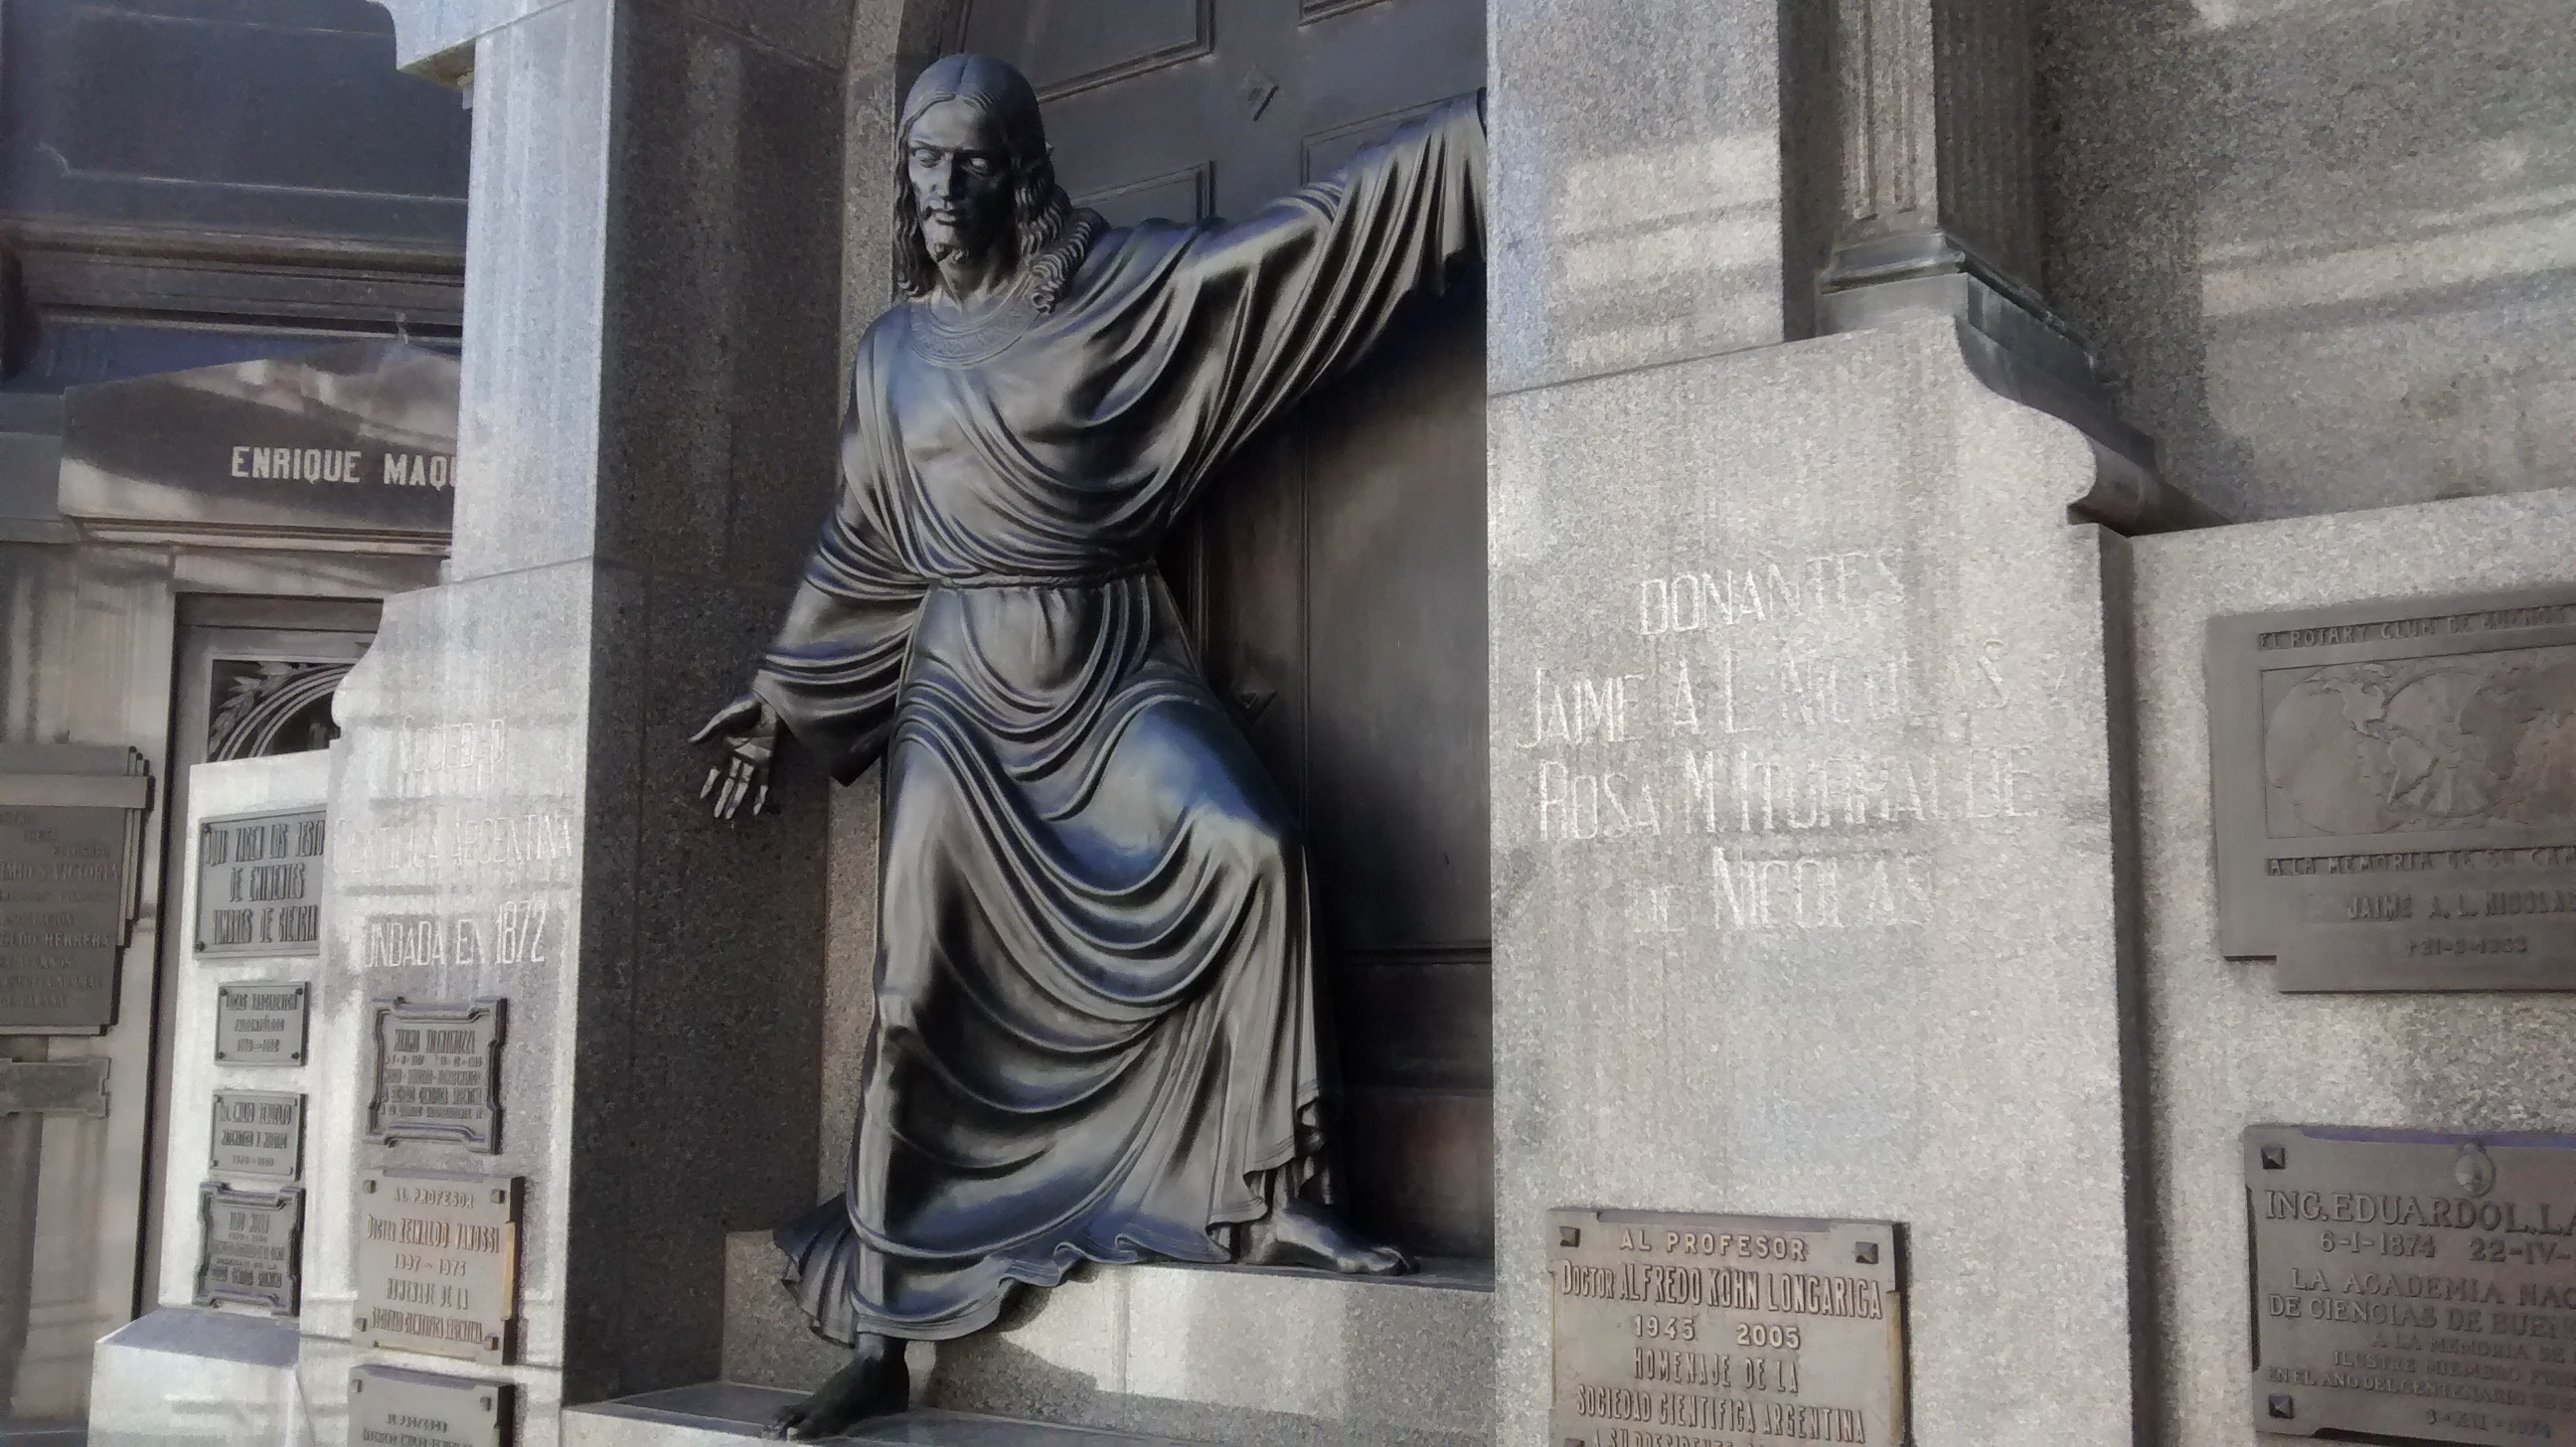
monument, statue, cemetery, sculpture, art, temple, jesus, tourist attraction, mausoleum, funeral, ancient history, tomb art, recoleta cemetery